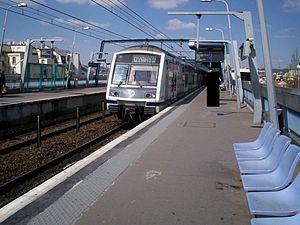
La gare de Neuilly-Plaisance est une gare ferroviaire française de la commune de Neuilly-Plaisance. Elle est située sur le viaduc de Neuilly-Plaisance et à proximité de la Marne.